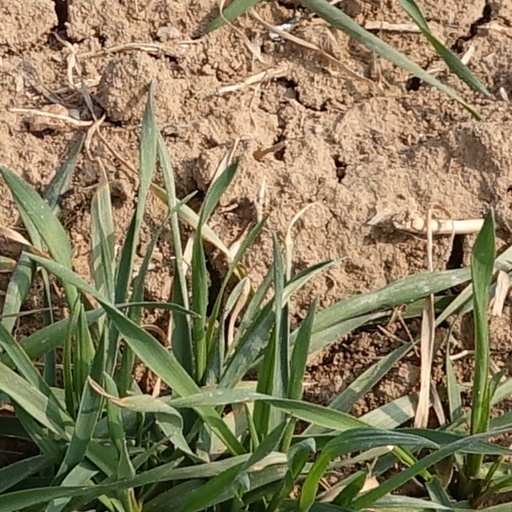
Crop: wheat